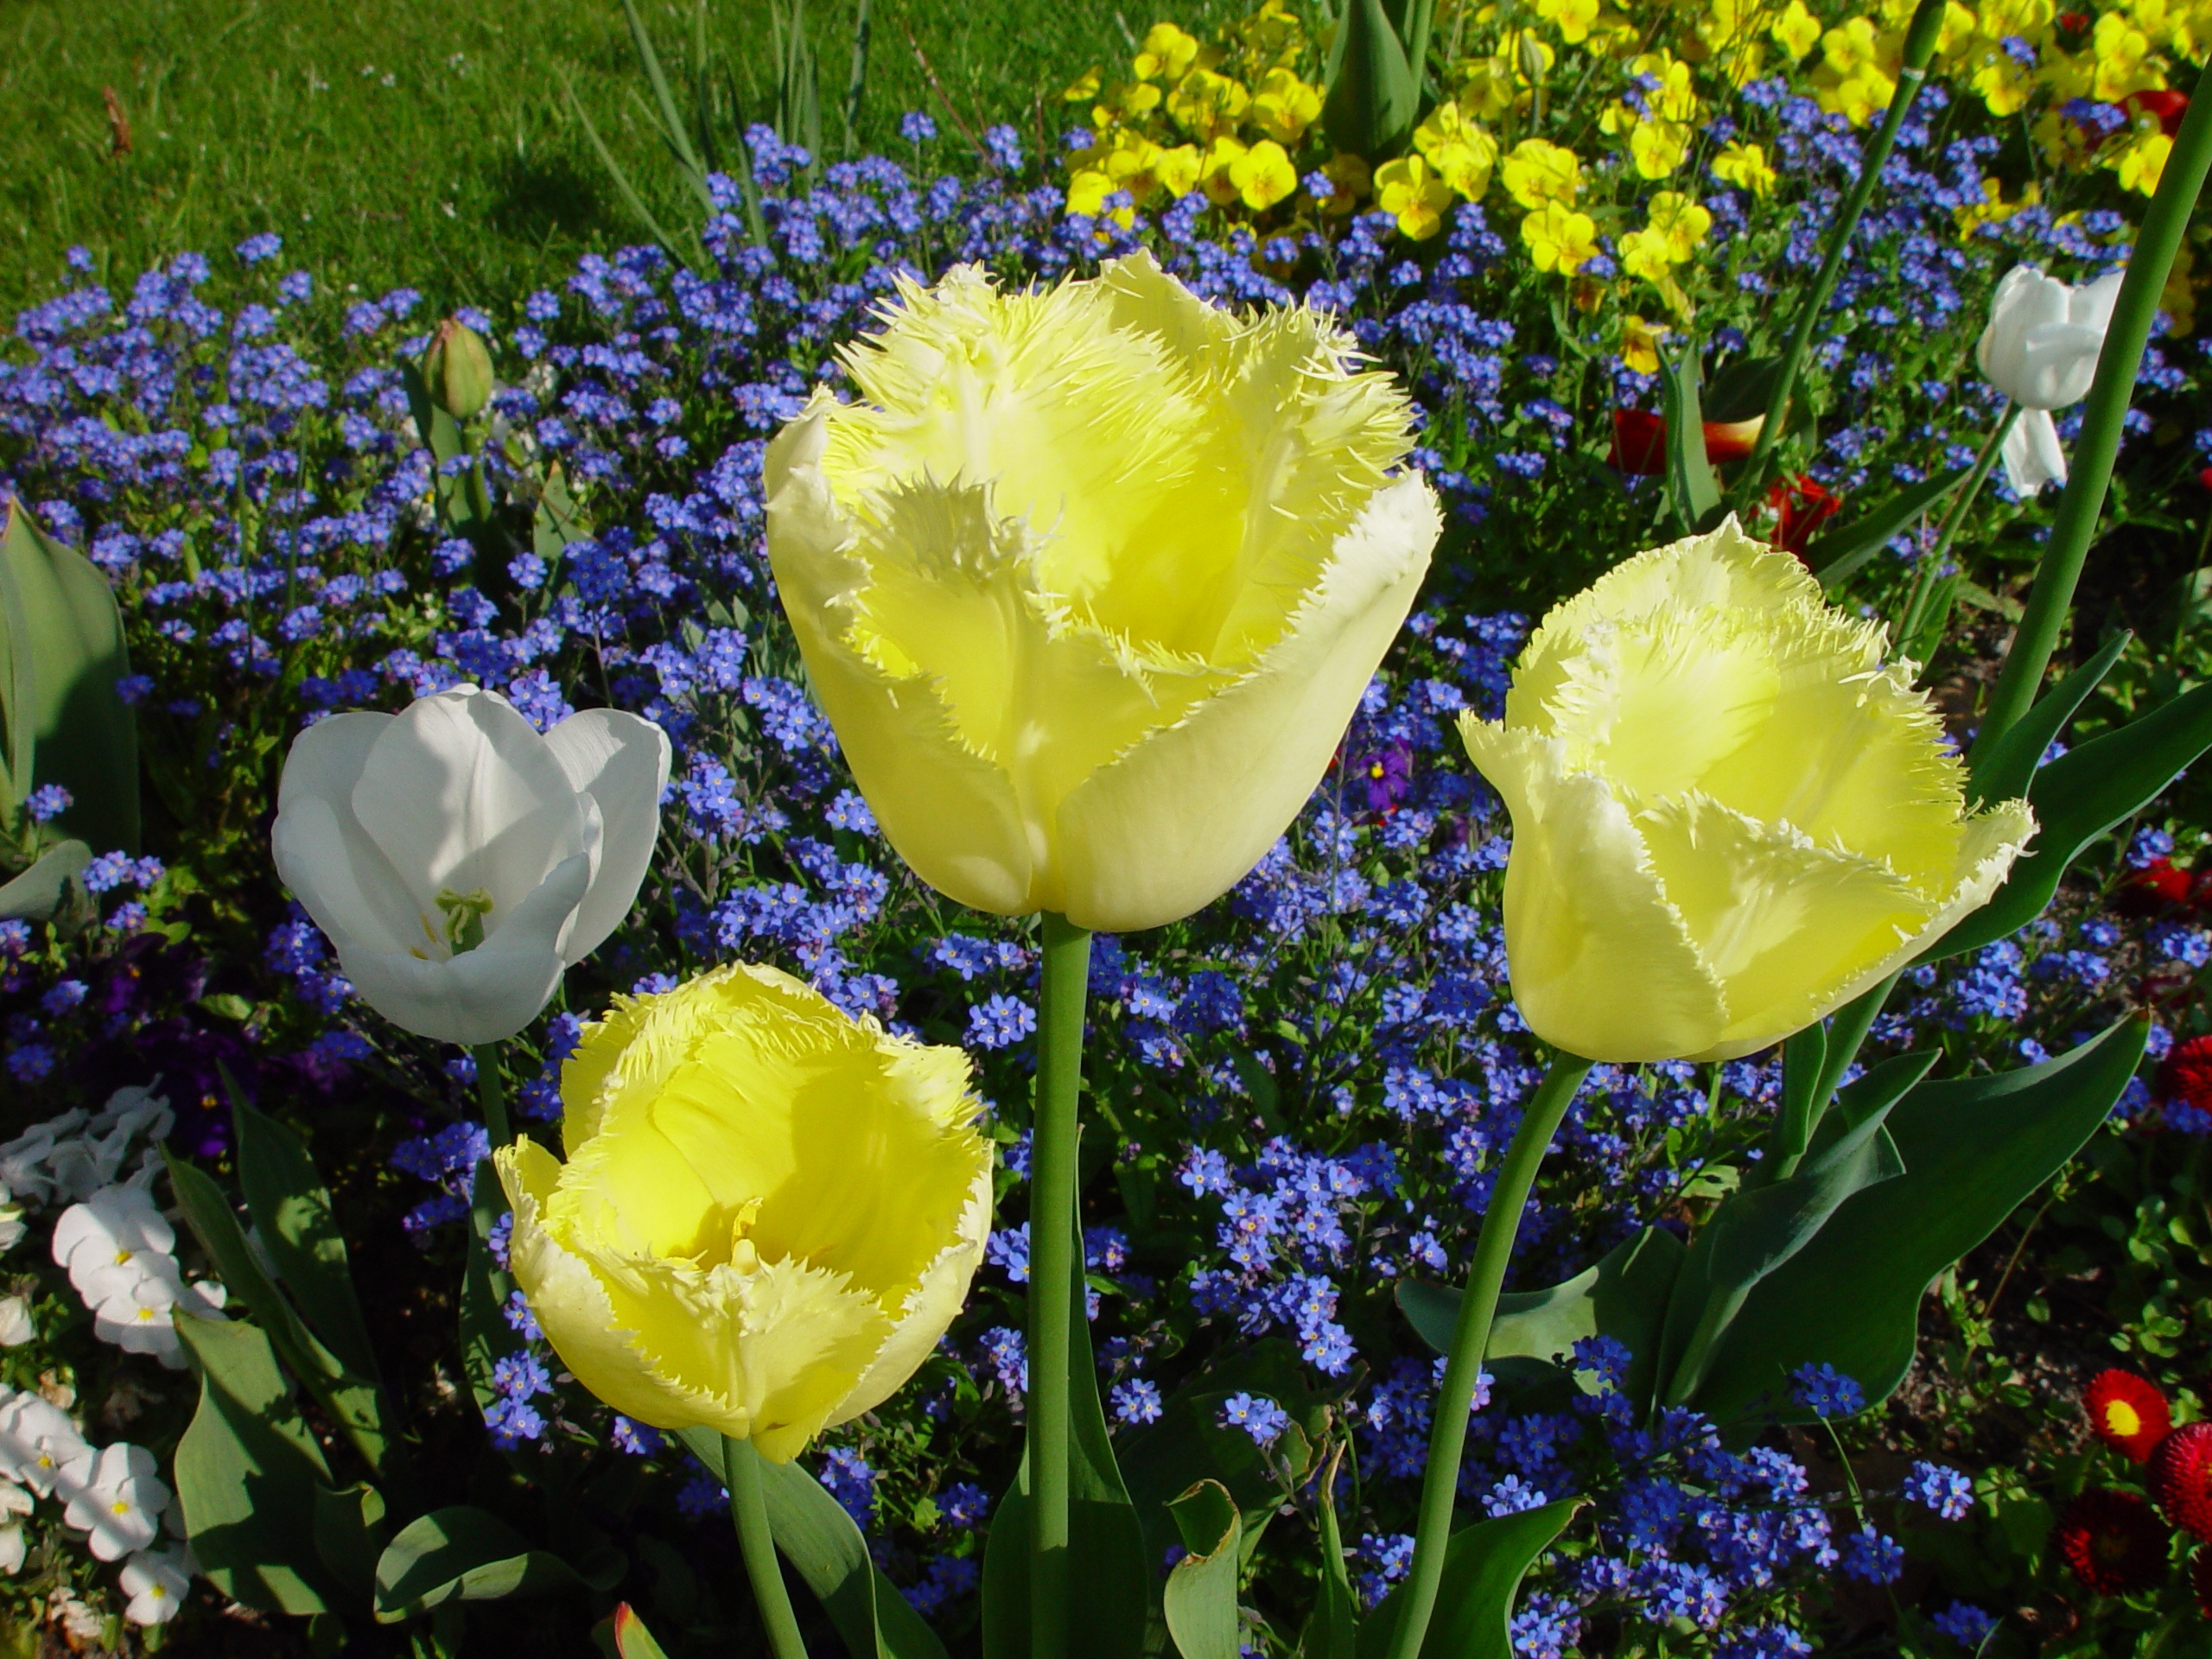
nature, plant, flower, petal, tulip, spring, botany, yellow, garden, flora, wildflower, flowers, tulips, flowering plant, annual plant, land plant